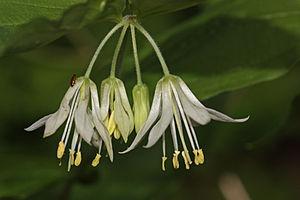
Photo prise le long du Gorge Trail, dans le John B. Yeon State Park, en Oredon (États-Unis).